Abderrahim Goumri

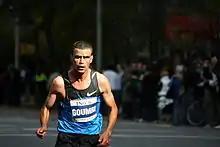
Goumri at the 2008 New York City Marathon

Abderrahim Goumri (21 May 1976 – 19 January 2013 in Temara, Morocco) was a Moroccan long-distance runner. He had competed in cross country, track, road running and marathon races.